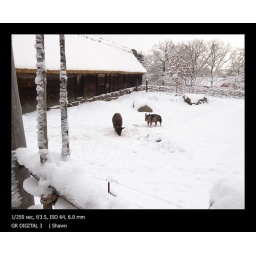
Skansen in SNOW! Some Nodic animals are shown in farms, like pigs, sheeps, cows and wolves.